Hellenism (neoclassicism)

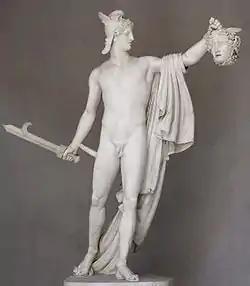
Perseus Holding the Head of Medusa, Antonio Canova, Museo Pio-Clementino, Vatican.

Neoclassical Hellenism is a term introduced primarily during the European Romantic era by Johann Joachim Winckelmann.